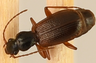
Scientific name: Cymindis neglecta
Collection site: Bartlett Experimental Forest NEON (BART), plot BART_068